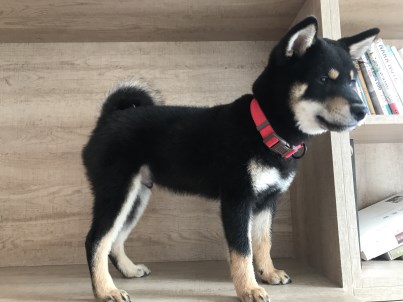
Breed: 1043-n000001-Shiba_Dog